National University of Ostroh Academy

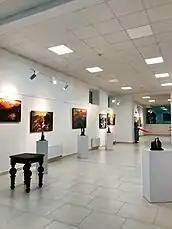
Ostroh Academy ArtCluster

For the last 10 years the students of the National University of Ostroh Academy have annually participated in such internship and educational programmes as Canadian-Ukrainian Parliamentary Program (CUPP), Fulbright Graduate Program, Edmund Muskie Program, Lane Kirkland Program, Study Tours to Poland, one year degree and non-degree studies at Warsaw University, four year studies at University of Marie Curie Sklodowska.